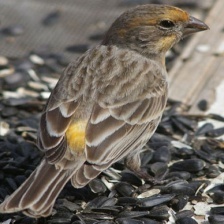
Species: HOUSE FINCH
Scientific name: HAEMORHOUS MEXICANUS
ImageNet parent category: house_finch